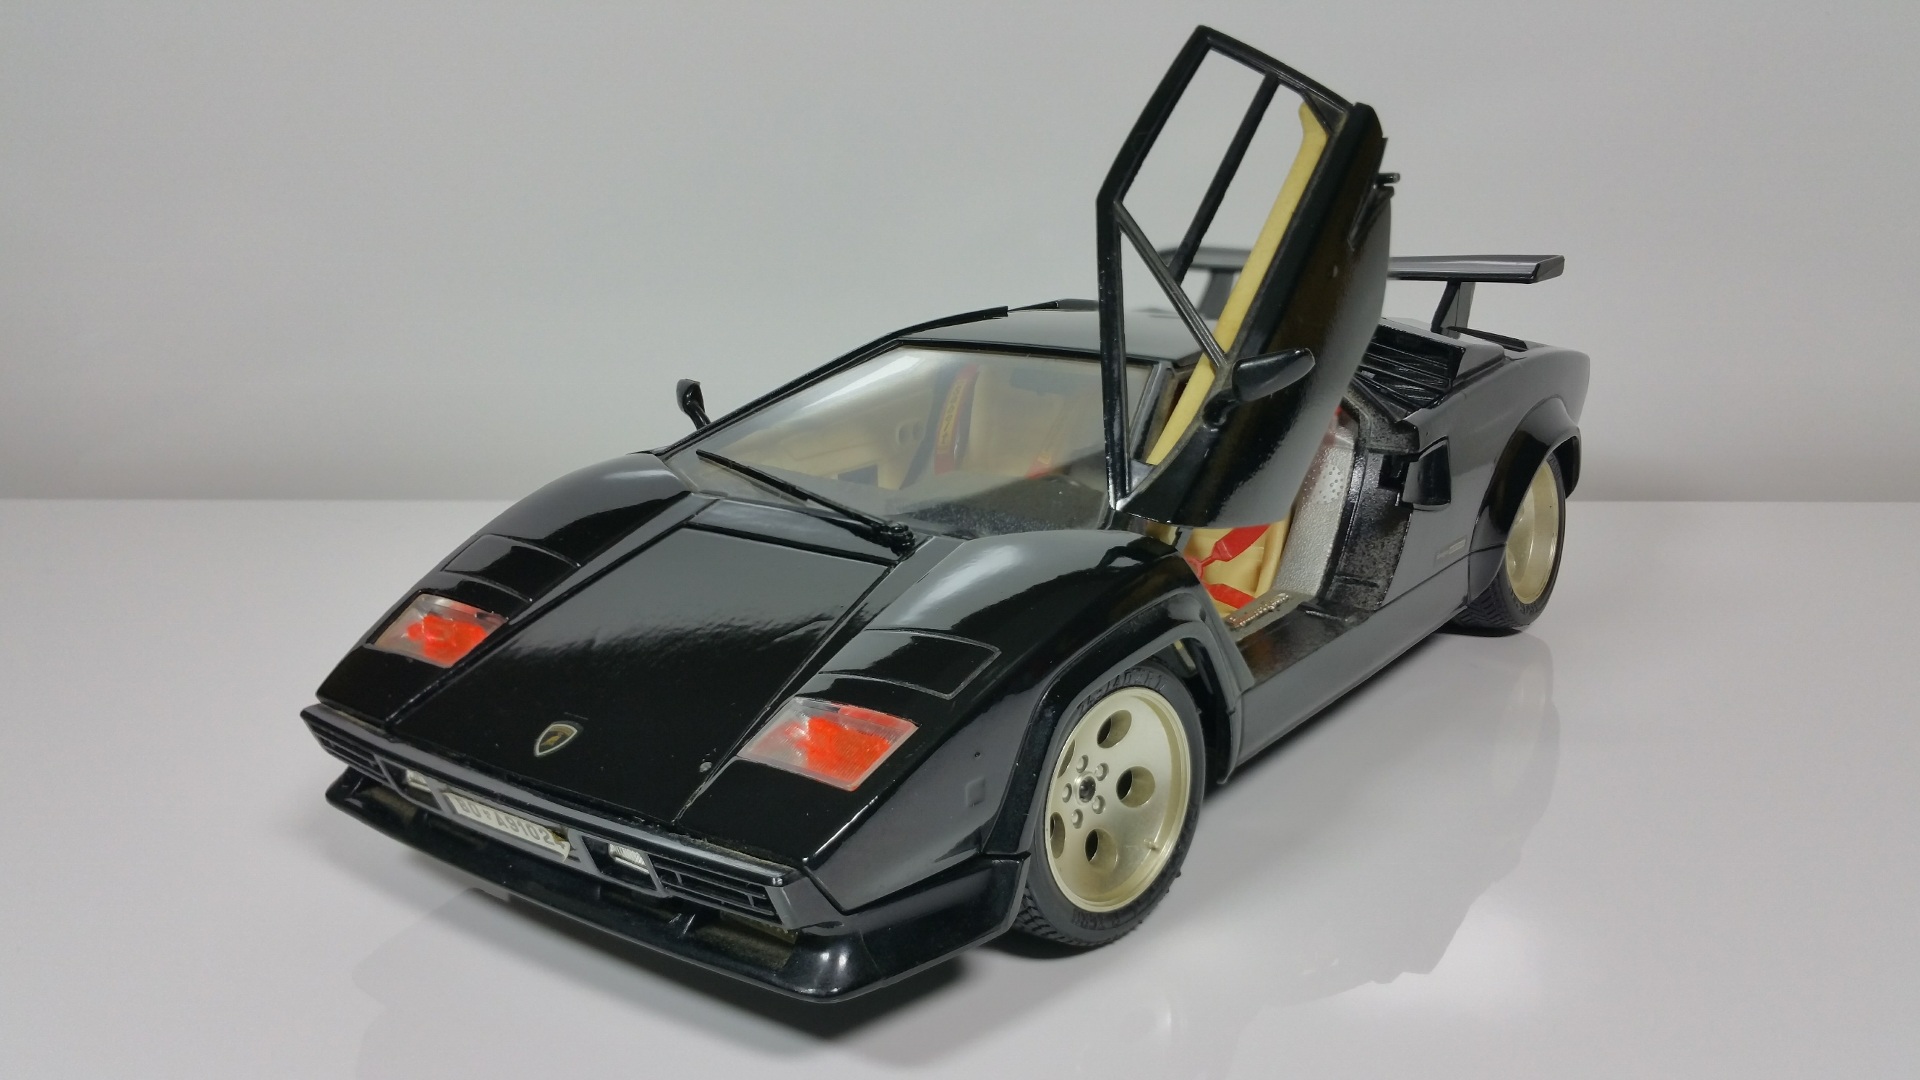
car, vehicle, auto, black, sports car, race car, supercar, lamborghini, model car, land vehicle, automobile make, automotive design, lamborghini countach